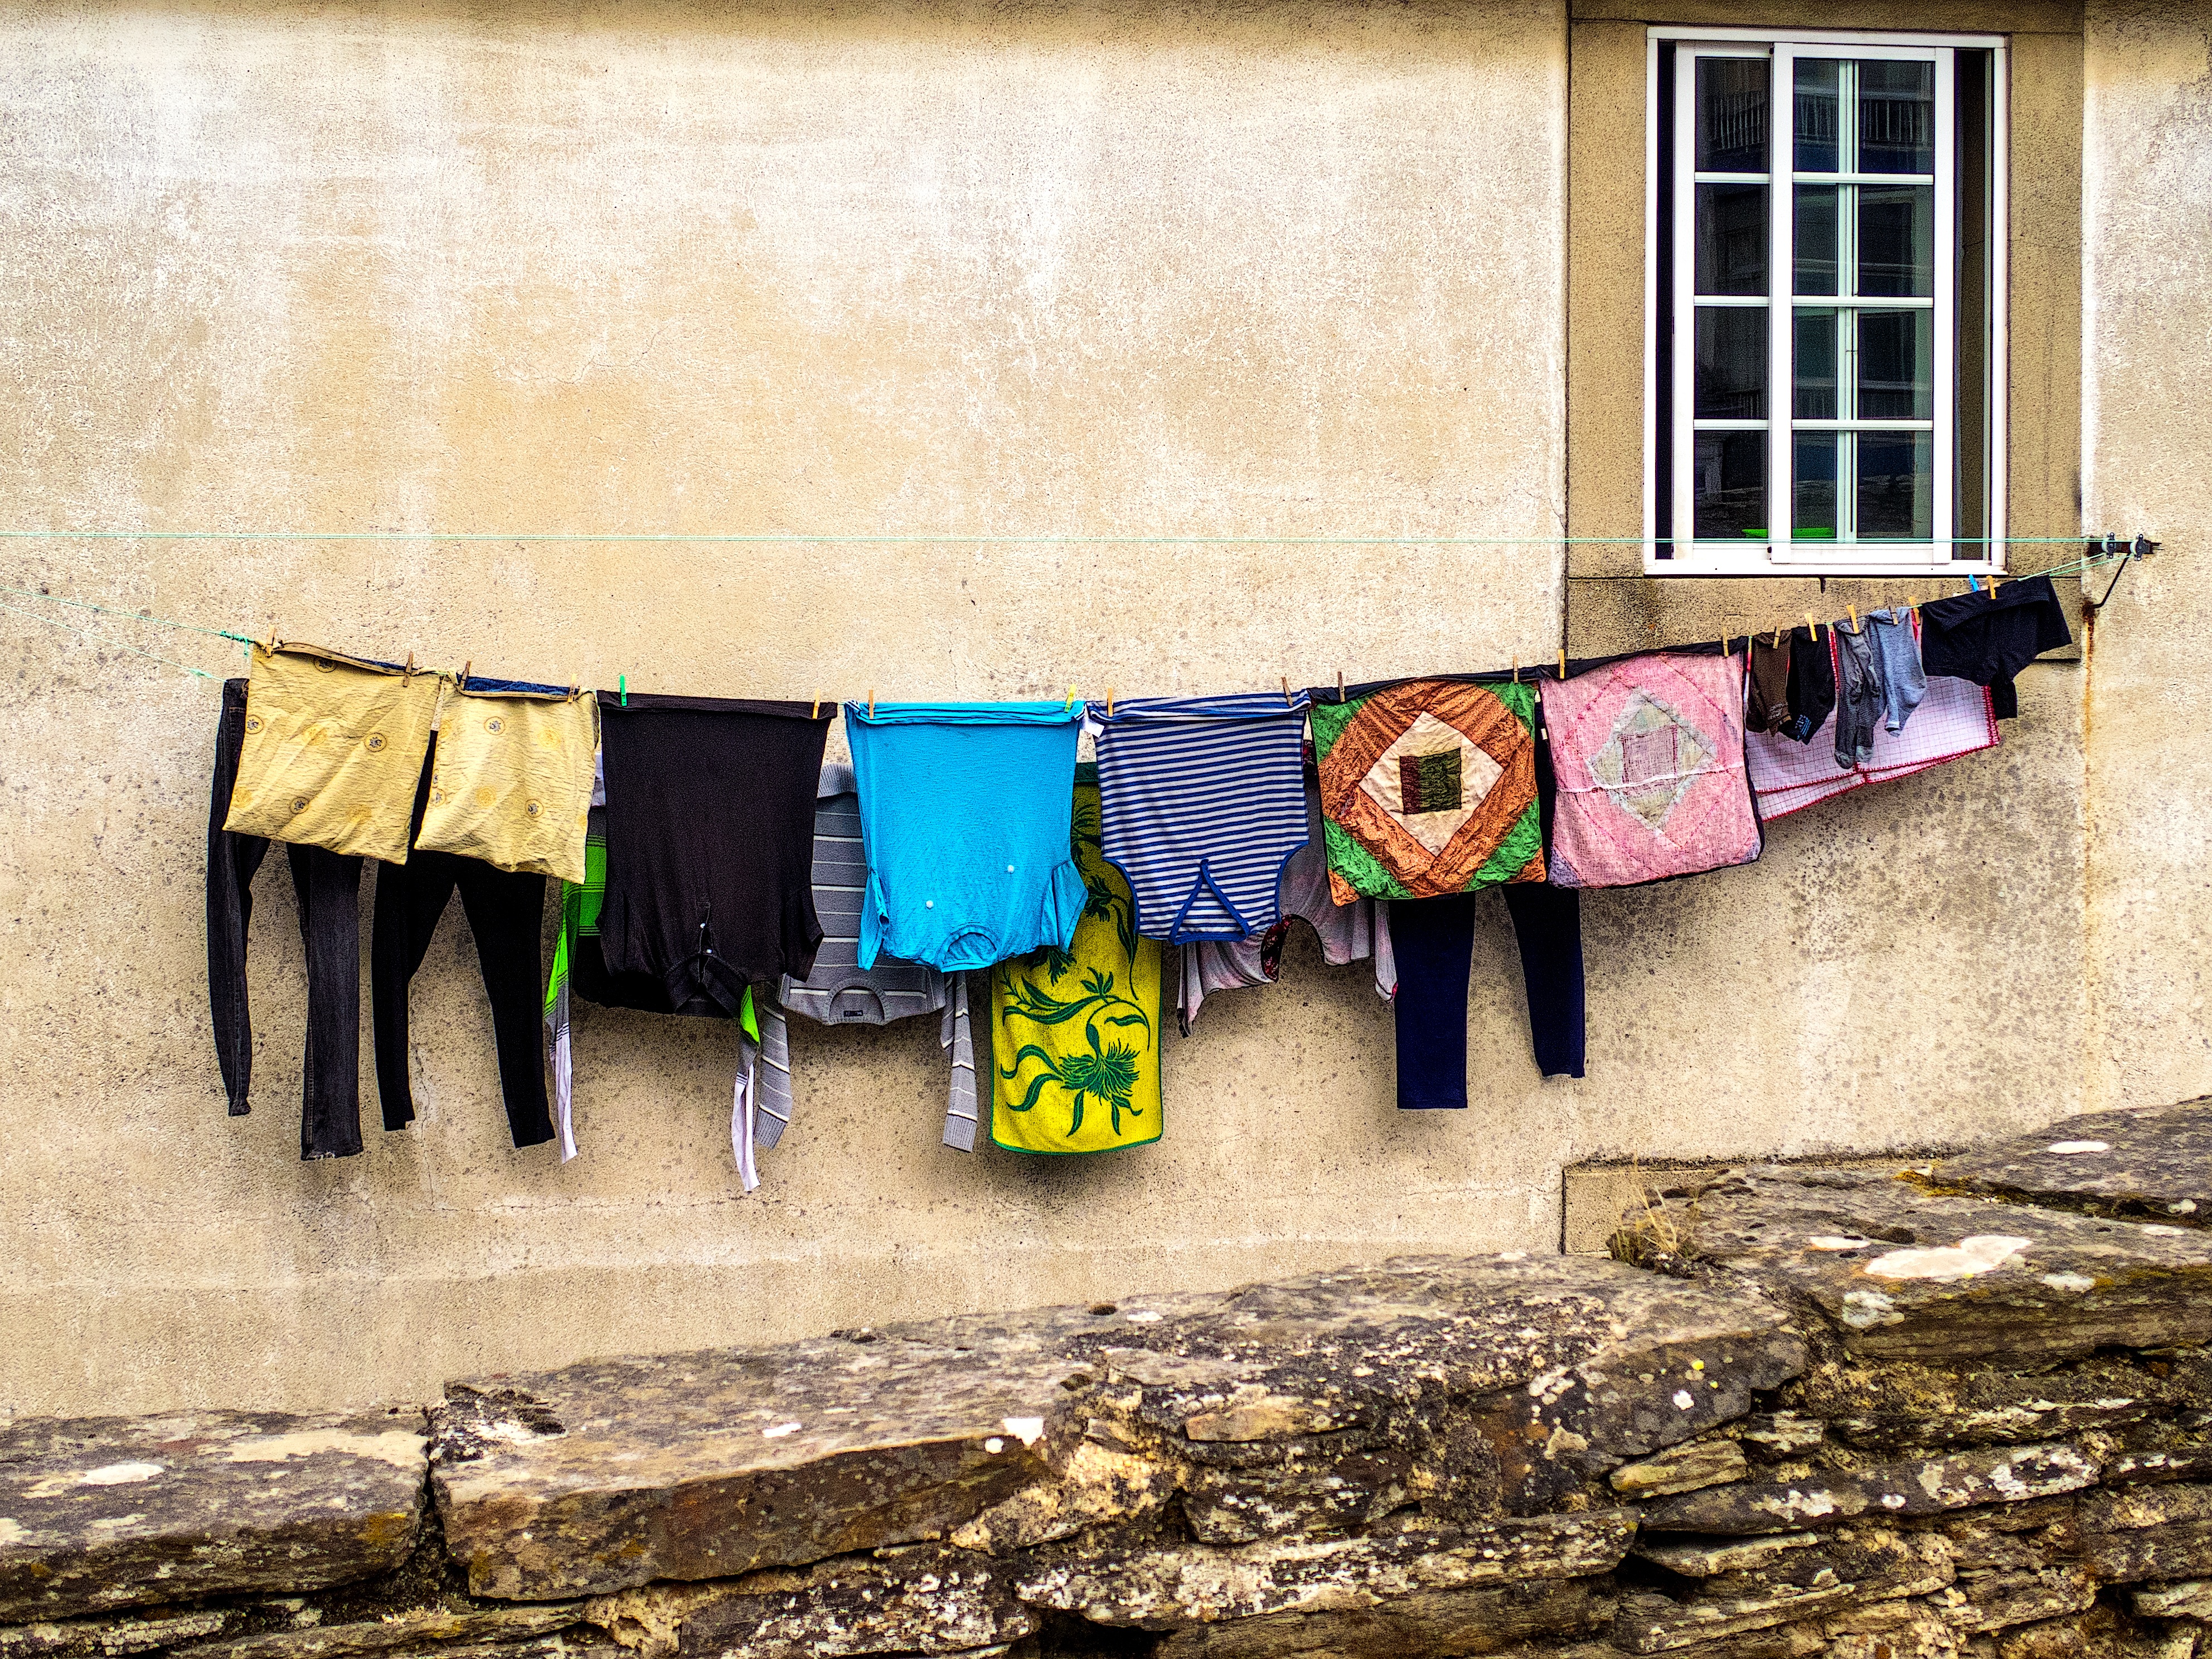
people, house, window, home, wall, dry, color, wash, hanging, clothing, graffiti, art, domestic, traditional, homework, urban area